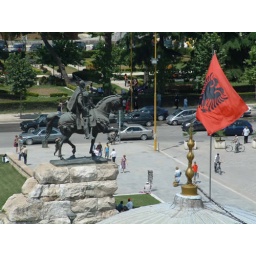
This was taken from up in the clock tower